Zhoushan

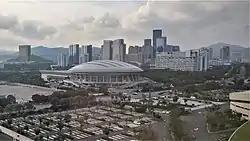
Xincheng is the new city center of Zhoushan

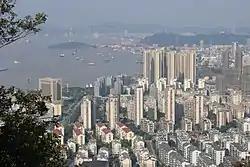
A bird's-eye view of Dinghai harbor

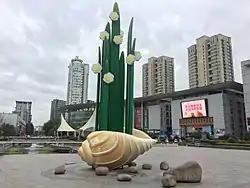
Cultural Square is the civic center of Dinghai. The "Sea Snail and Narcissus" urban sculpture, at its entrance, is the symbol of Zhoushan.

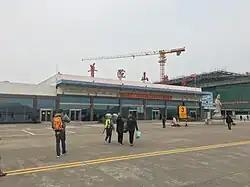
Zhoushan Putuoshan Airport

Zhoushan includes of marine territory, but only of land, of which are submerged during high tides. It is east-west and north-south and although heavily populated now has few farms.